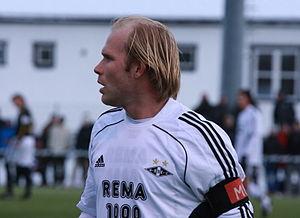
Mikael Dorsin, né le 6 octobre 1981 à Lidingö, est un footballeur suédois qui évoluait au poste de défenseur. Il a annoncé qu'il mettait un terme à sa carrière le 27 mai 2016.